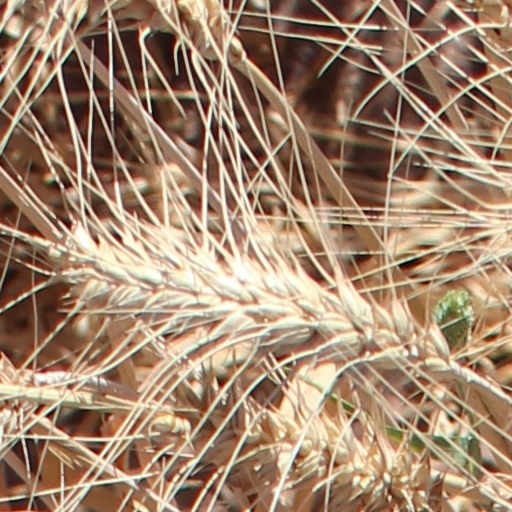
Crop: wheat